The Beatles: Rock Band

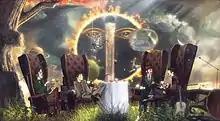
A combination of computer-generated and traditionally drawn animation. In an abstract space containing many small planetoids against the backdrop of a large face on the sun, the foreground is a closeup of a surface of one of the planetoids, with four animated figures in high-back chairs drinking tea.

"The Beatles: Rock Band" was well received at the 2009 E3 Convention, and was named the Best Music/Rhythm Game by "GameSpot", "GameSpy", "1UP.com", and "X-Play"; the game was also nominated for Best Music or Rhythm game by the Game Critics Awards and "IGN". The opening animation video, released at the same time as E3, was praised by the press. It has been described as "surreal" by both the "Los Angeles Times" and "Boing Boing"s Offworld blog. "Frames Per Second" called it "simply stunning", and the "Entertainment Weekly" blog PopWatch described it as "damned spiffy". The second half of the video, where traditional animation gives way to a combination of computer-aided 2D and 3D scenery has been described as "a mashup of Peter Max and the Unreal Engine... chaperoned by the ghost of Salvador Dalí" by the ECA's GameCulture blog. The opening video was awarded the 2009 British Animation Award for "Best Commissioned Animation" and won a Silver Clio Award in the field of "Television/Cinema/Digital Technique".